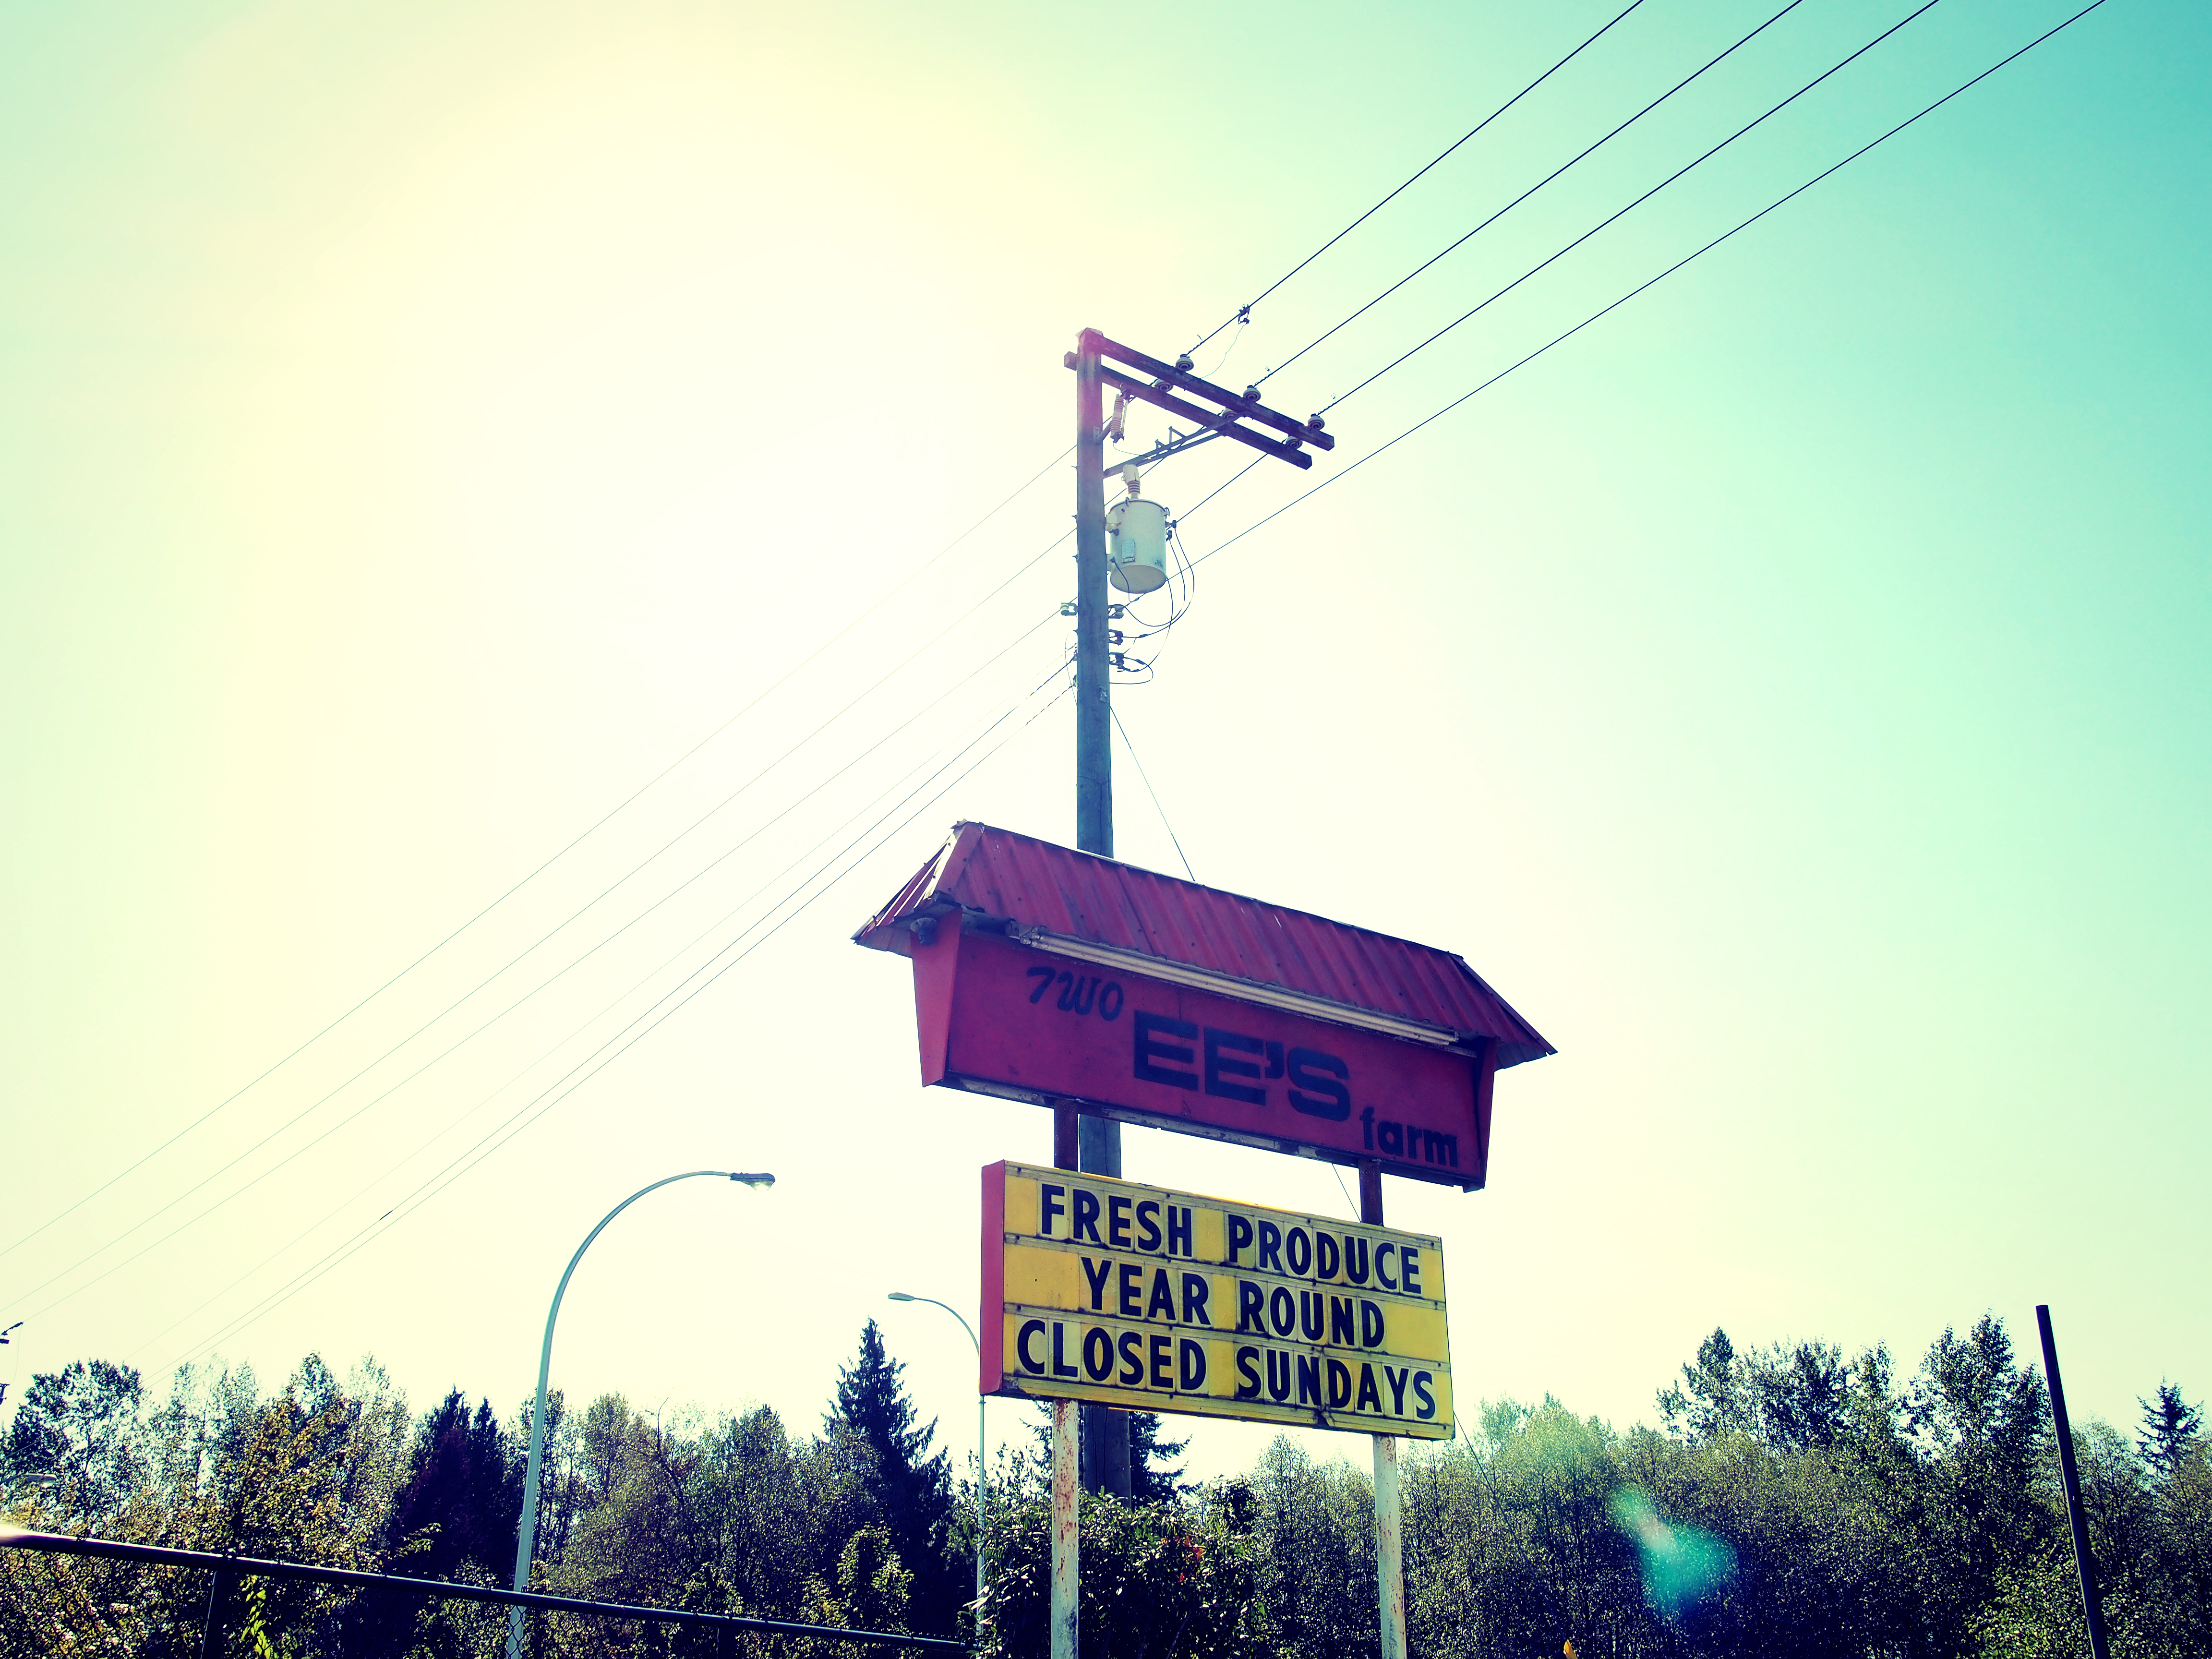
farm, sign, store, tower, produce, landmark, street light, electricity, signage, lighting, veggies, twoees